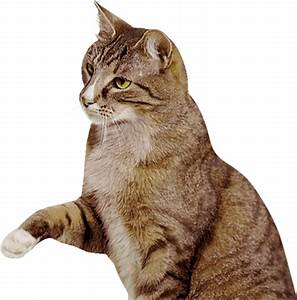
Label: cat